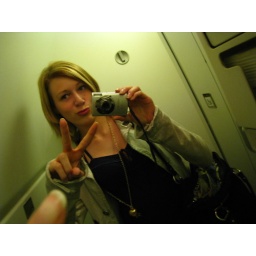
myspace photo on the flight back from zurich in the bathroom on the plane